M-LOK

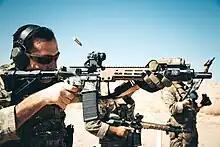
The URG-I variant M4A1 carbine has M-LOK rail handguard with an LA-5C/PEQ on the top rail used by one of the Green Berets from 3rd SFG (A) during training at Marine Corps Air Ground Combat Center, Twentynine Palms, California in 2019

In 2017, a summary report of testing conducted by NSWC-Crane for USSOCOM indicated that, while comparable in endurance and rough handling testing, M-LOK greatly outperformed Keymod in repeatability, drop testing and failure load testing.